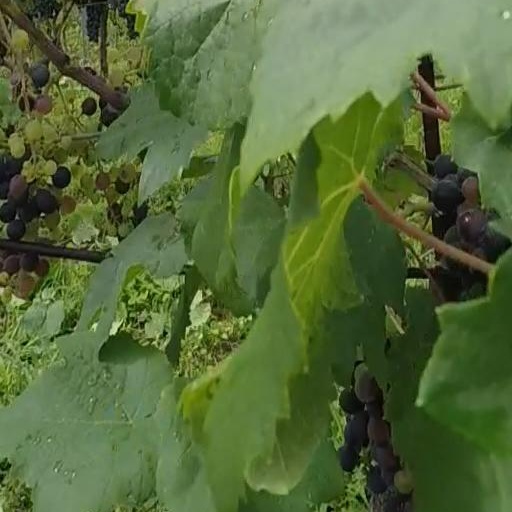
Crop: grape